Elam

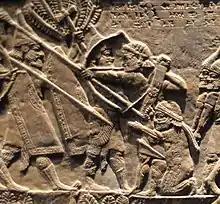
Elamite archer fighting against the Neo-Assyrian troops of Ashurbanipal, and protecting wounded king Teumman (kneeling), at the Battle of Ulai, 653 BC.

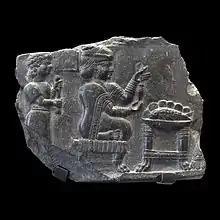
Relief of a woman being fanned by an attendant while she holds what may be a spinning device before a table with a bowl containing a whole fish (700–550 BC).

The later Neo-Elamite period is characterized by a significant migration of Indo-European speaking Iranians to the Iranian plateau. Assyrian sources beginning around 800 BC distinguish the "powerful Medes", i.e. the actual Medes, Persians, Parthians, Sagartians, etc. Among these pressuring tribes were the "Parsu", first recorded in 844 BC as living on the southeastern shore of Lake Urmiah, but who by the end of this period would cause the Elamites' original home, the Iranian Plateau, to be renamed Persia proper. These newly arrived Iranian peoples were also conquered by Assyria, and largely regarded as vassals of the Neo-Assyrian Empire until the late 7th century.